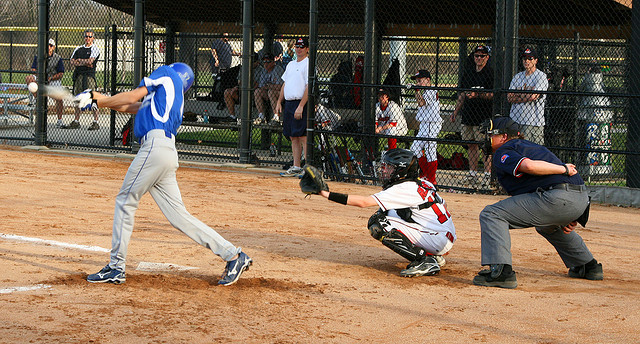
những người đàn ông đang thi đấu trên sân trước đông đảo khán giả